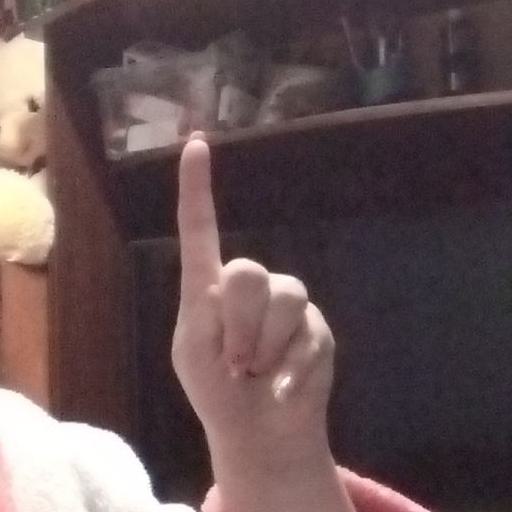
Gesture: one